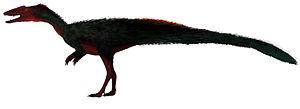
Pterospondylus est un genre nomen dubium de dinosaures théropodes du Trias supérieur retrouvé en Allemagne.